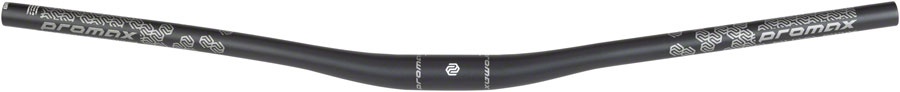
Promax Gryf 7 Handlebar - 31.8mm Clamp 15mm Rise Black
.top{margin-bottom:30px;}.top li{margin-left:5%;margin-right:5%;margin-top:10px;line-height:120%;list-style-position:outside;} Promax Gryf 7 Handlebar - 31.8mm Clamp 15mm Rise Black. Developed using 7k series premium alloy to be the perfect balance of weight performance and strength. The Promax GRYF 7 line of bars are light enough for XC racing strong enough to handle anything enduro can dish out and comfortable enough to keep you riding all day. Premium lightweight 7k series alloy 780mm wide with markings to make cutting easy 31.8mm diameter delivers on strength while absorbing chatter table{border-collapse:collapse;width:100%;}td{text-align: left;padding: 8px;font-weight:350;}tr:nth-child(even){background-color:#f2f2f2}th{background-color:#eb212e;color:white;text-align:left;padding:8px;}.desc ul{font-size:24px;font-weight:600;margin-left:-25px;padding-top:35px;border-top:3px solid #f0f0f0;}.desc li{list-style:none;border-bottom:4px solid #eb212e;width:142px;} TECH SPECS Back Sweep (deg) 8Bar Clamp Diameter (mm) 31.8Color BlackDefined Color BlackMaterial AluminumRise 15Upsweep 4Weight 296Width 780
Brand: Promax
Category: Sporting Goods > Outdoor Recreation > Cycling > Bicycle Parts > Bicycle Handlebars